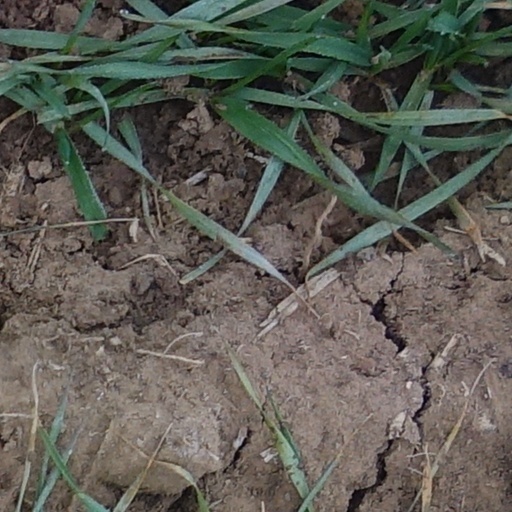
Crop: wheat